Billy (Black Christmas)

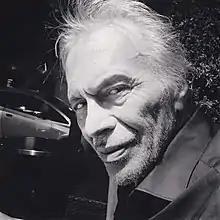
Nick Mancuso (pictured in 2018) provided the voice for Billy in the original film.

Billy was played by multiple actors in the original film. Point-of-view shots were performed by Clark, who also contributed the voice. The scene shot from Billy's point of view, where Billy scales the house and enters the attic, was done by Dunk using a custom-made camera rig attached to his shoulder. The rig allowed Dunk to keep both of his hands free to perform the various actions during these sequences. Dunk also portrayed the character in the POV scene where Billy murders Clare, using this same technique. In scenes that required Billy on screen, an unknown actor was utilized, though members of the cast and crew have failed to recall their name. Clark himself has stated that he had no recollection of who portrayed Billy during the infamous eyeball scene. Dunk suggested that Keir Dullea, who portrayed Peter in the film, was used in the sequence and was fitted with a special contact lens; however, Dullea has denied this claim. Years later, several crew members identified Clark as Billy in most of his on-screen appearances. The cast was deliberately kept in the dark about the killer and did not know what Billy would be saying during the phone calls. Clark himself provided Billy's voice for the other actors while filming the obscene phone calls to assist with the cast's performance. While filming, Clark would shout obscenities to the cast off-camera to facilitate their reactions of surprise.